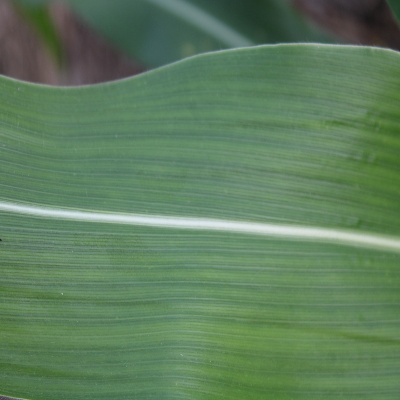
Crop: Maize
Condition: healthy